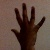
The image shows a hand gesture representing the number 5 in Indian Sign Language.